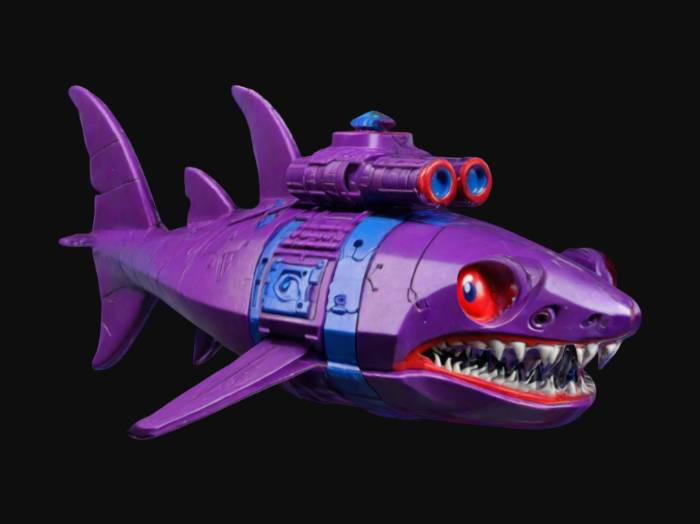
미적 점수 (1~10점): 7